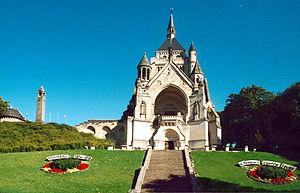
Cet article recense les immeubles protégés au titre des monuments historiques en 2017, en France.
Cet article recense les immeubles protégés au titre des monuments historiques en 2019, en France..
Le Mémorial des batailles de la Marne est une chapelle située en partie haute de la commune de Dormans. Il fait partie des quatre monuments nationaux dédiés à la Première Guerre mondiale avec l’ossuaire de Douaumont, Notre-Dame de Lorette, et le Hartmannswillerkopf dans le massif des Vosges.